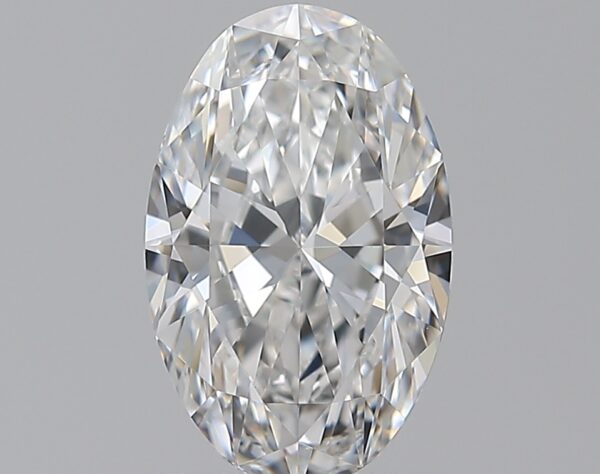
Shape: oval
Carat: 1.01
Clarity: VS1
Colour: E
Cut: EX
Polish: EX
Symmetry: VG
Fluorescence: ST
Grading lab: GIA
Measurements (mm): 8.44 x 5.36 x 3.29